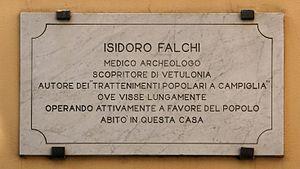
Isidoro Falchi est un archéologue autodidacte et un médecin italien du XIXᵉ et début du XXᵉ siècle.